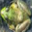
Label: frog